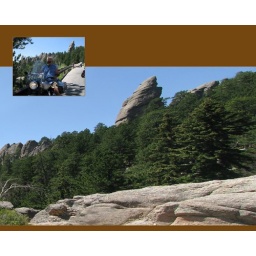
This is a page in a hard cover book I made to document Ran's motorcycle trip to Sturgis, SD.